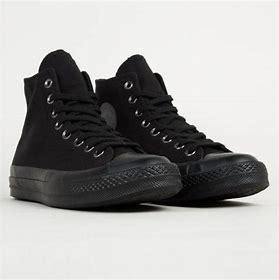
Brand: Converse
Model: Chuck Taylor All Star Hi